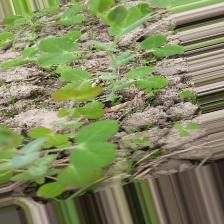
Label: Normal